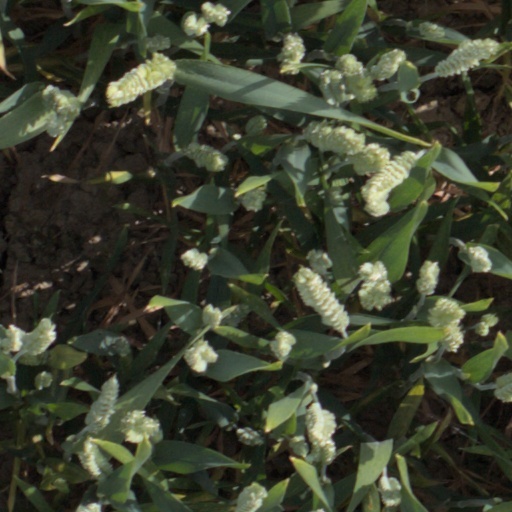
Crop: wheat